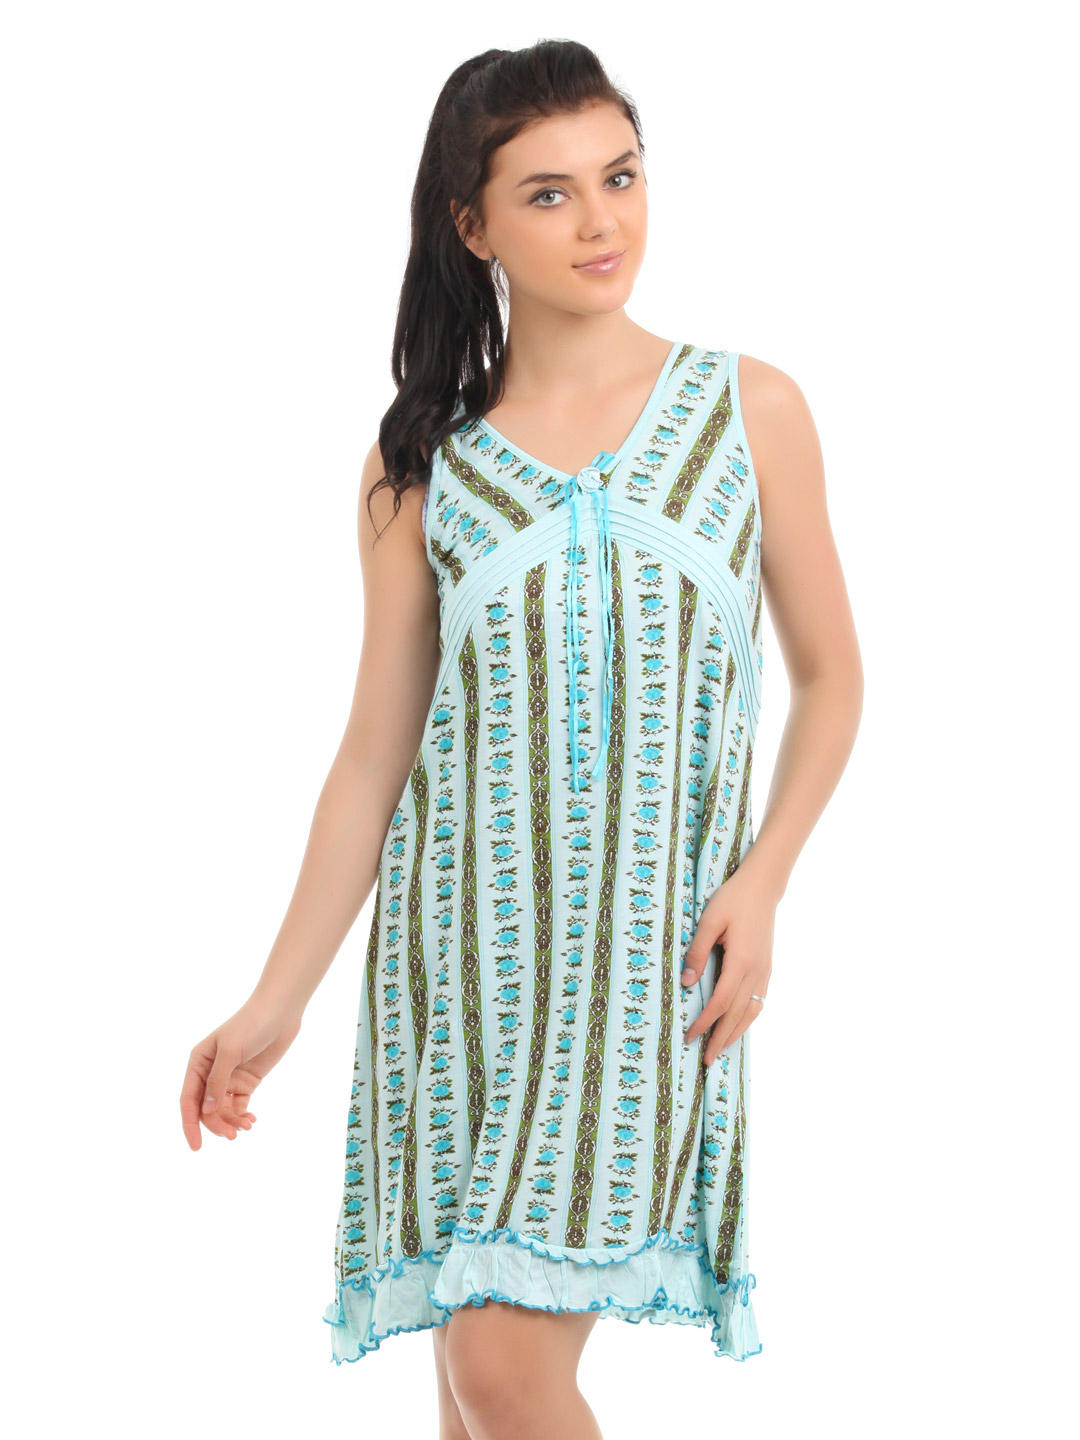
Red Rose Women Blue Nightdress
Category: Apparel / Loungewear and Nightwear / Nightdress
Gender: Women
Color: Blue
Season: Winter 2015
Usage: Casual